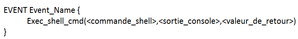
Description d'un évènement en utilisant le langage ADeLE
Un langage dédié à la détection d'intrusion est un langage dédié qui permet de spécifier les règles d'un système de détection d'intrusion, IDS en anglais, dans le domaine de la sécurité informatique. Ces règles décrivent l'architecture des systèmes à protéger, quelles règles de sécurité l'administrateur souhaite que ces systèmes respectent ou quelles contre-mesures faut il prendre. Un langage permet de détecter des attaques selon plusieurs angles d'attaque, en analysant le comportement du système, ou son écart par rapport à son état normal. La détection des intrusions est réalisée en se basant sur plusieurs techniques comme la mise en place de règles, la description de scénarios et l'utilisation d'alertes. Il existe plusieurs langages qui ont été développés, ainsi que des conférences qui traitent le sujet de la détection d'intrusion.